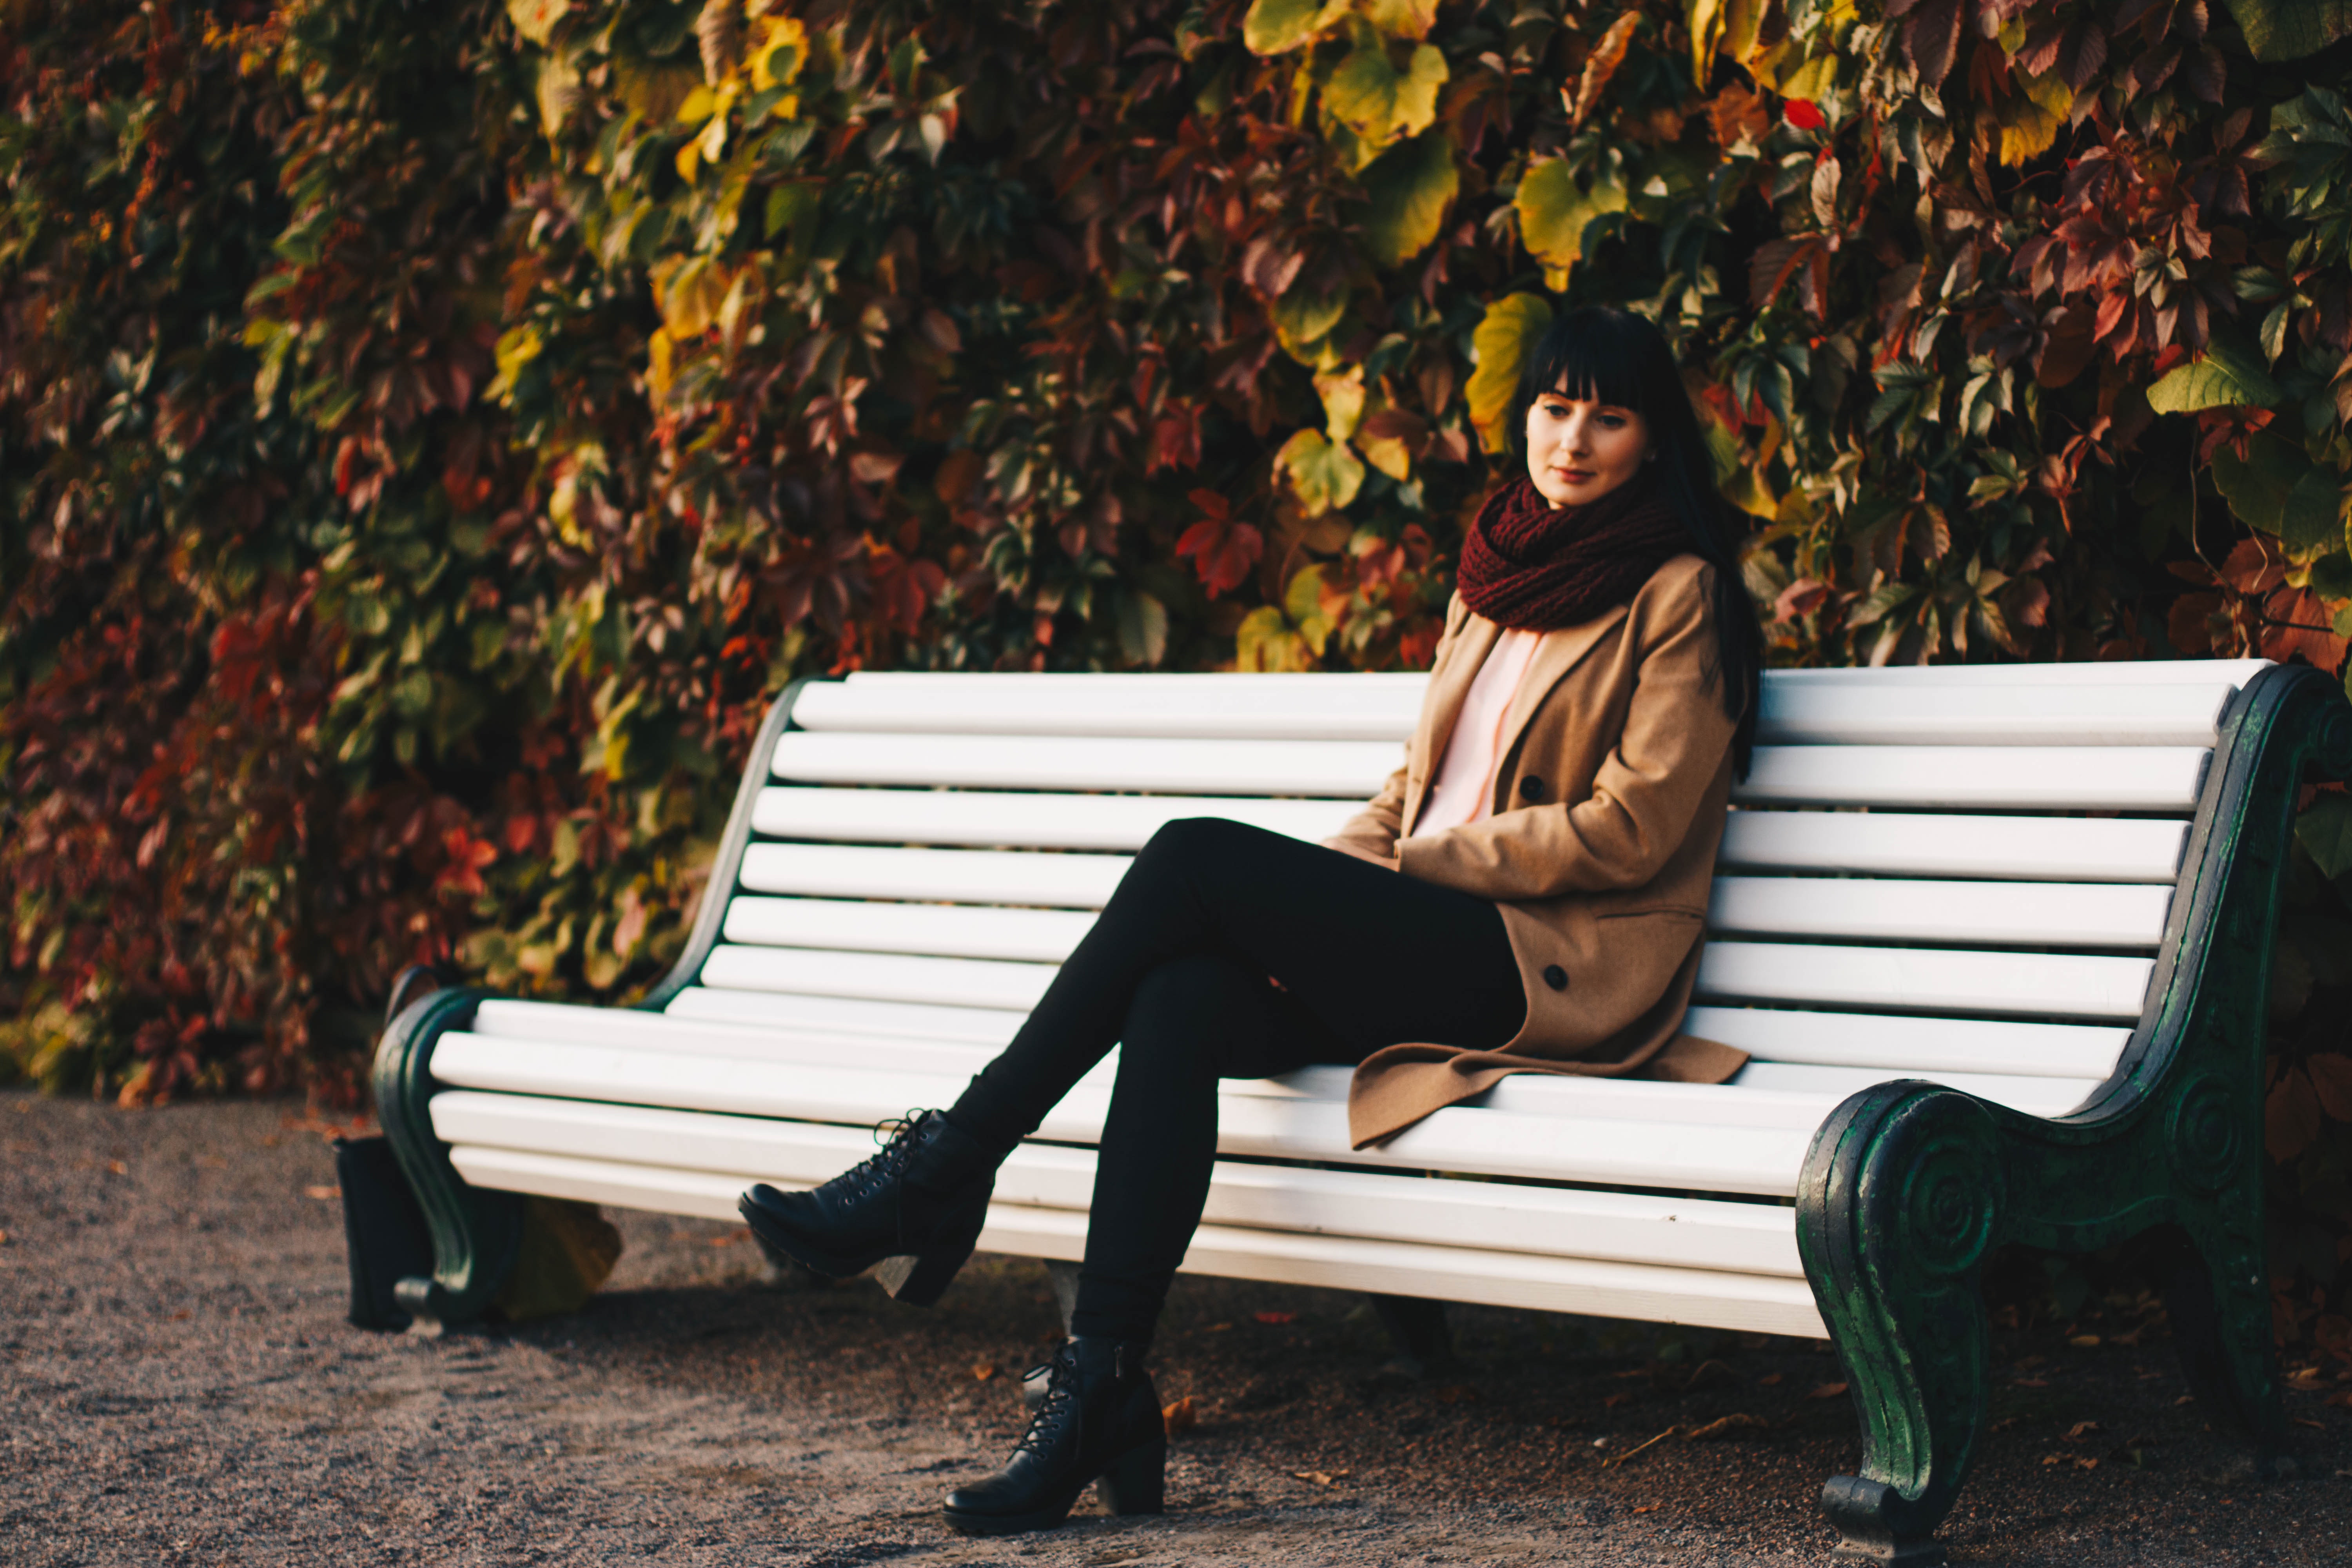
sitting, furniture, leaf, bench, beauty, tree, fashion, autumn, leisure, tights, photography, reading, footwear, leg, sunlight, Tints and shades, plant, photo shoot, dress, shoe, style